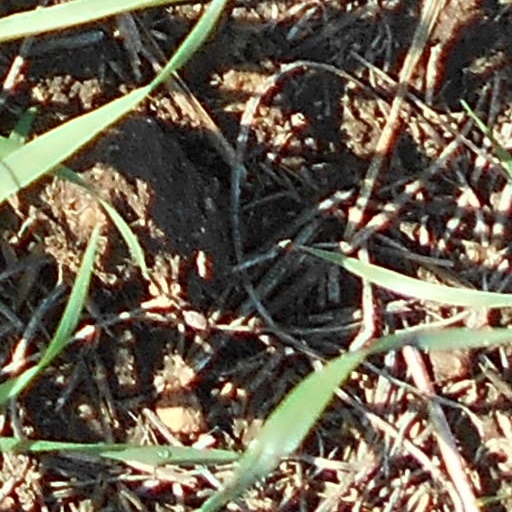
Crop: wheat